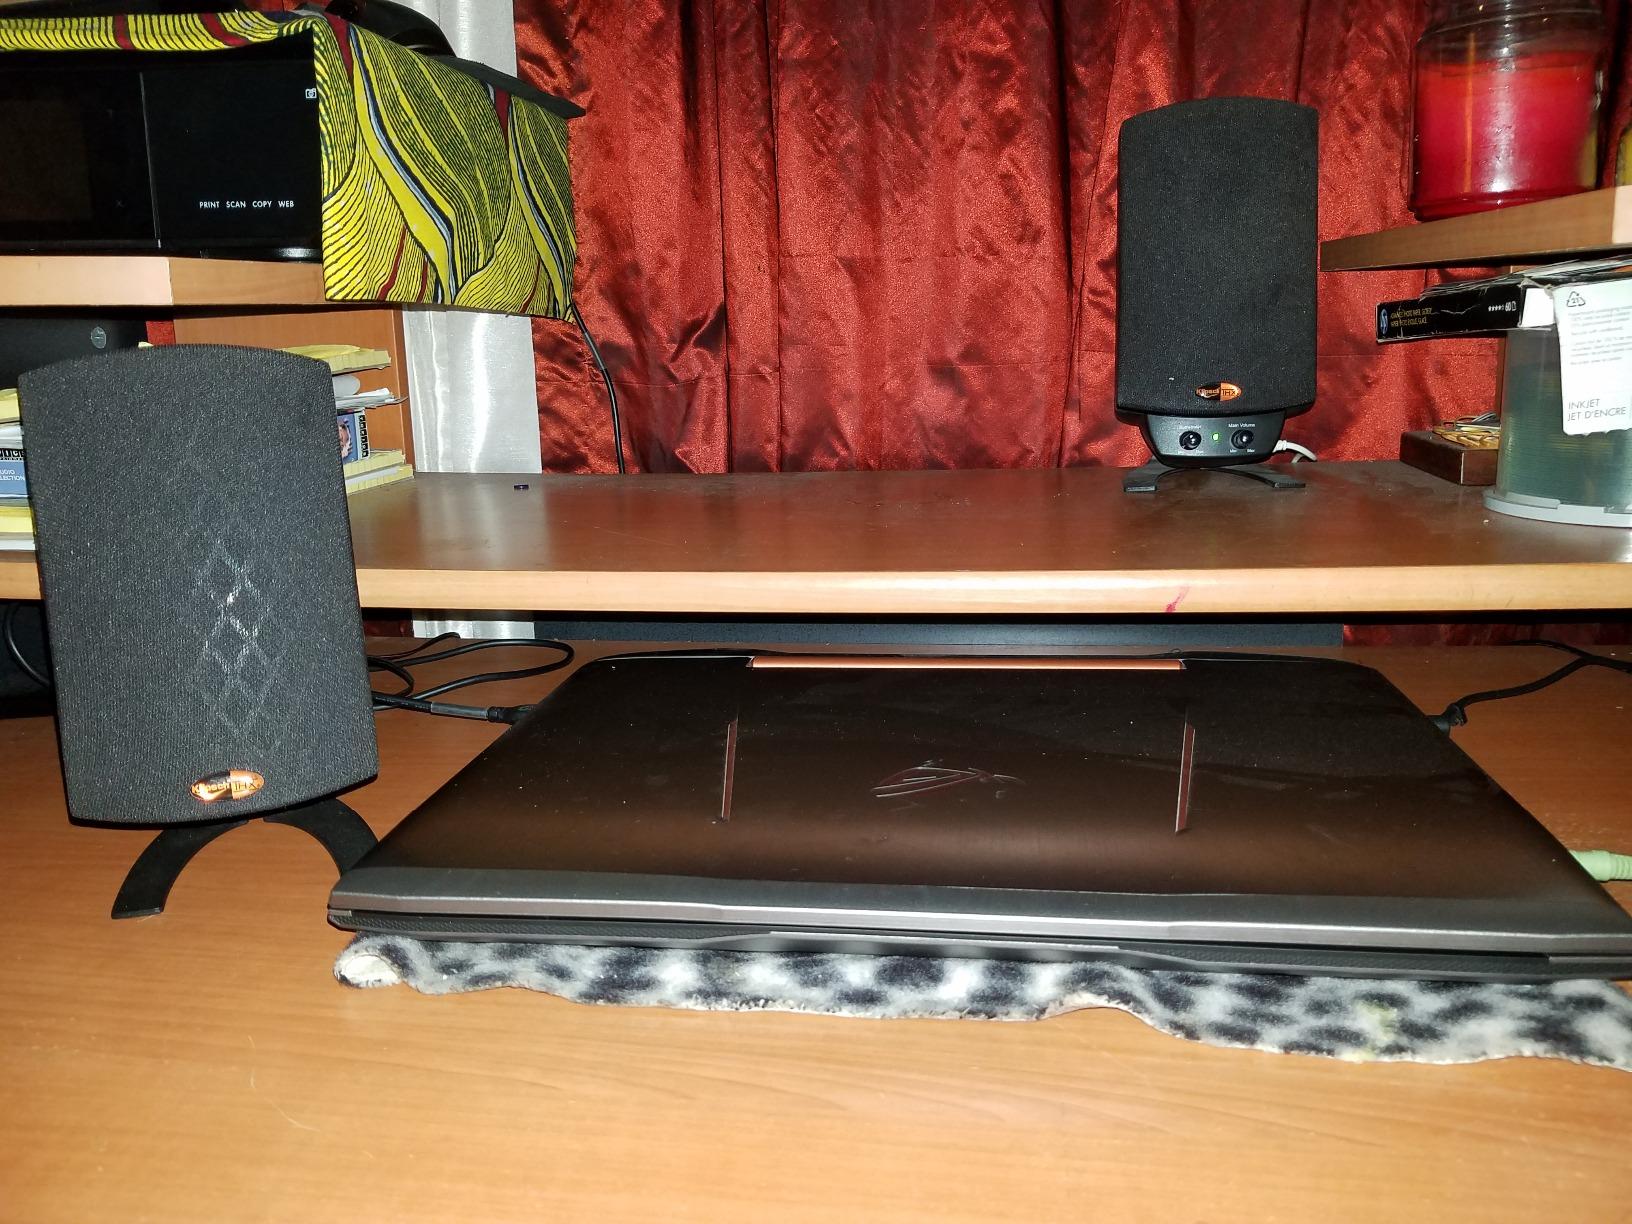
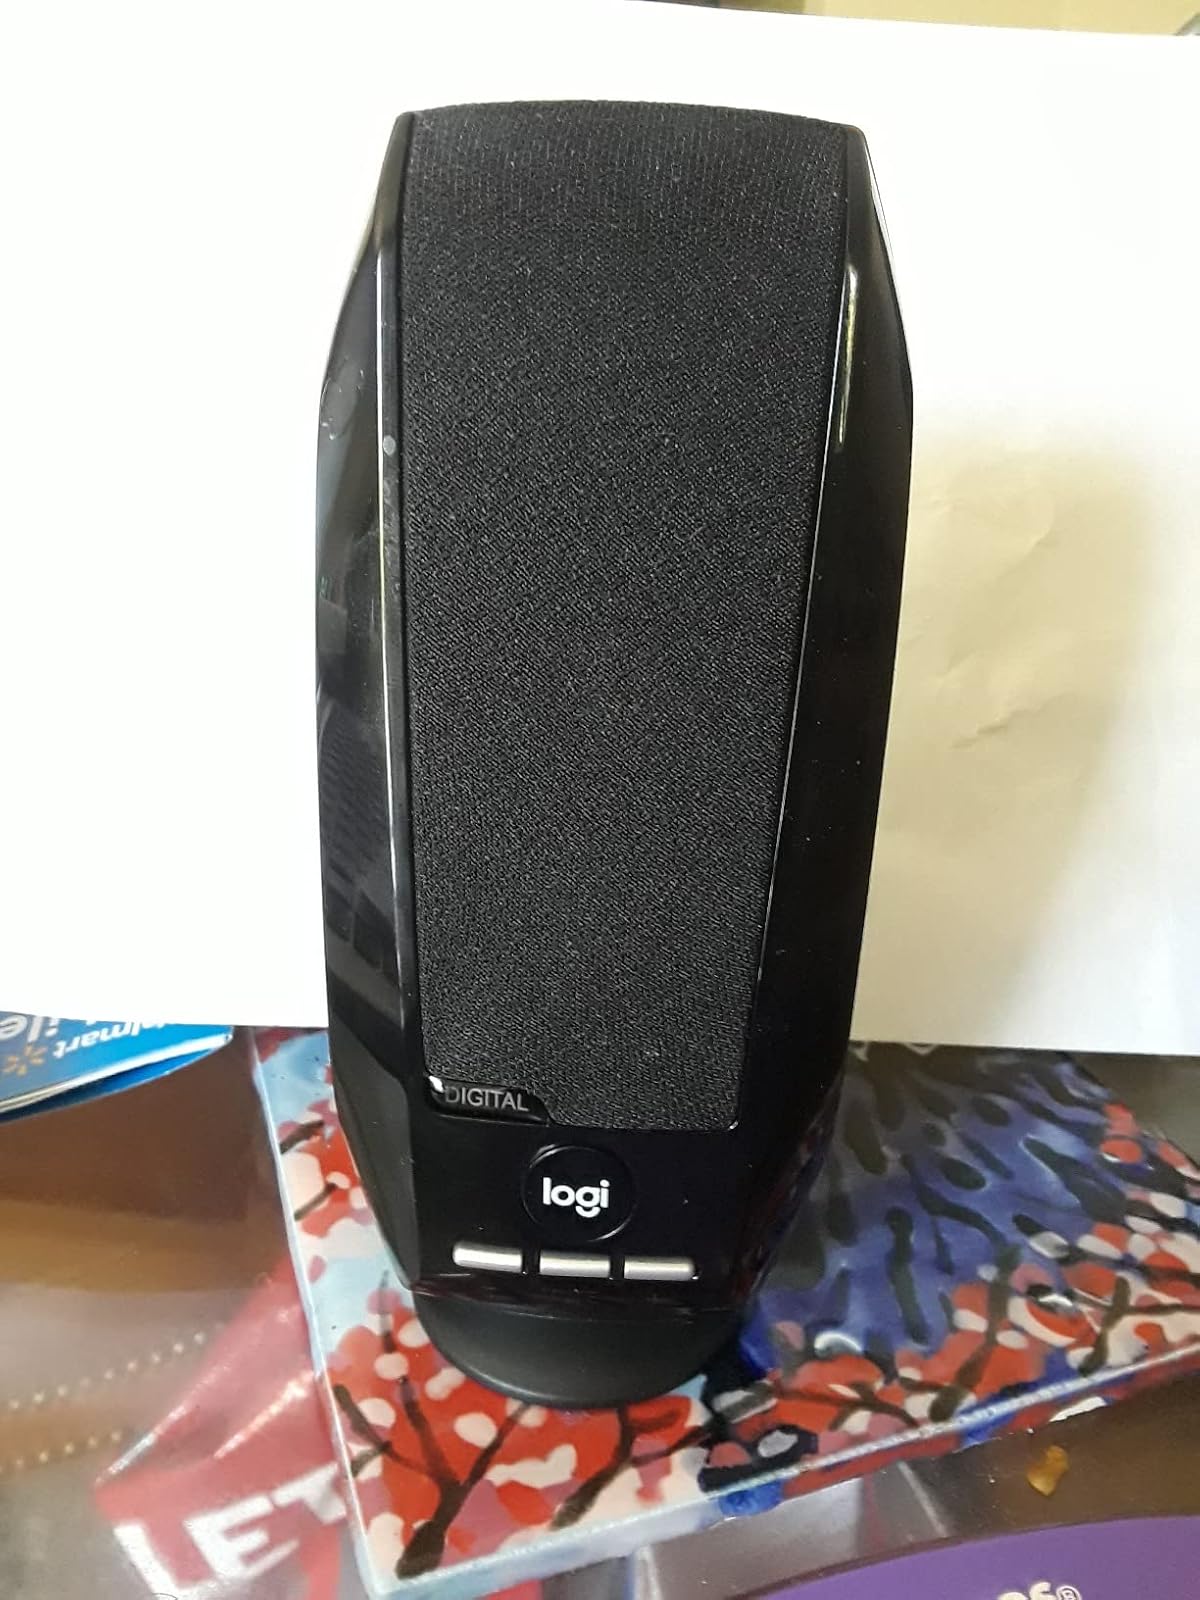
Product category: speaker
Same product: no